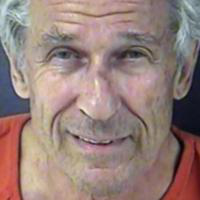
Age group: age 56-65